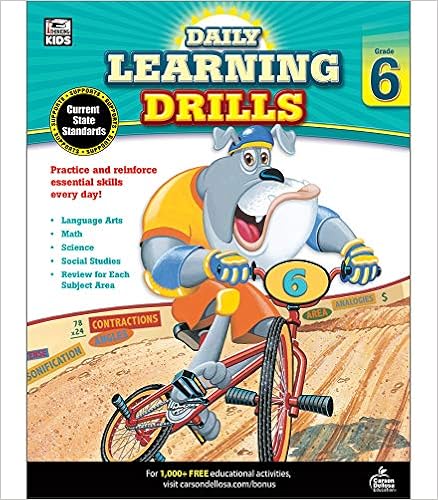
Daily Learning Drills, Grade 6
Category: Books
From the Back Cover Daily Practice for School Success. Daily Learning Drills provides complete daily practice for essential sixth grade skills. Learning activities are included for English language arts and reading, math, science, and social studies. Topics include verb tenses, compound and complex sentences, writing paragraphs, decimals and percentages, lines and angles, human anatomy, the solar system, and many more. A review section in the back of the book reinforces skills for each subject area. With Daily Learning Drills, students will find the skills and practice they need for school success in grade 6!
Features: Daily Learning Drills provides complete daily practice for essential sixth grade skills. Topics include verb tenses, compound and complex sentences, writing paragraphs, decimals and percentages, human anatomy, the solar system, and many more. | Daily Learning Drills provides complete daily practice for essential school skills. Learning activities support the Common Core State Standards and cover English language arts and reading, math, science, and social studies. A review section reinforces skills for each subject area. With Daily Learning Drills, students will find the skills and practice they need for school success.